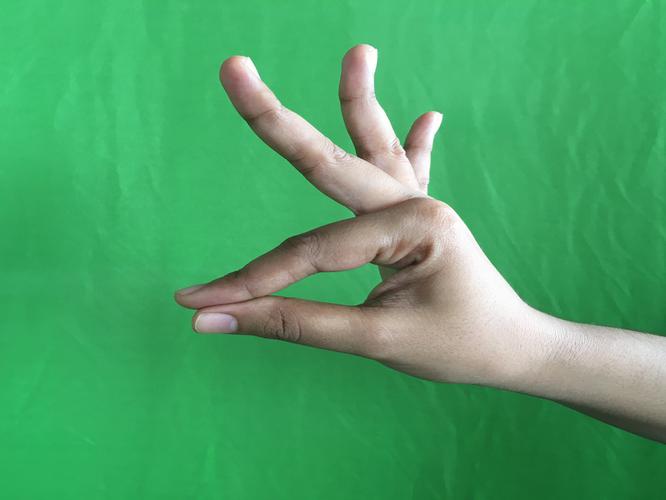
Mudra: Hamsasyam
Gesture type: single_hand